Corian

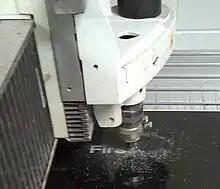
Corian being engraved for signage

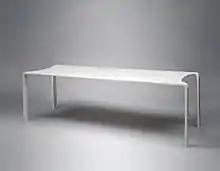
"Walking" table made of thermoformed Corian

Corian consists mainly of aluminum trihydroxide (55–60%) and polymethyl methacrylate (34–45%) with trace elements of iron oxide black, carbon black, titanium dioxide, colorants and methyl methacrylate. Its characteristics includes: